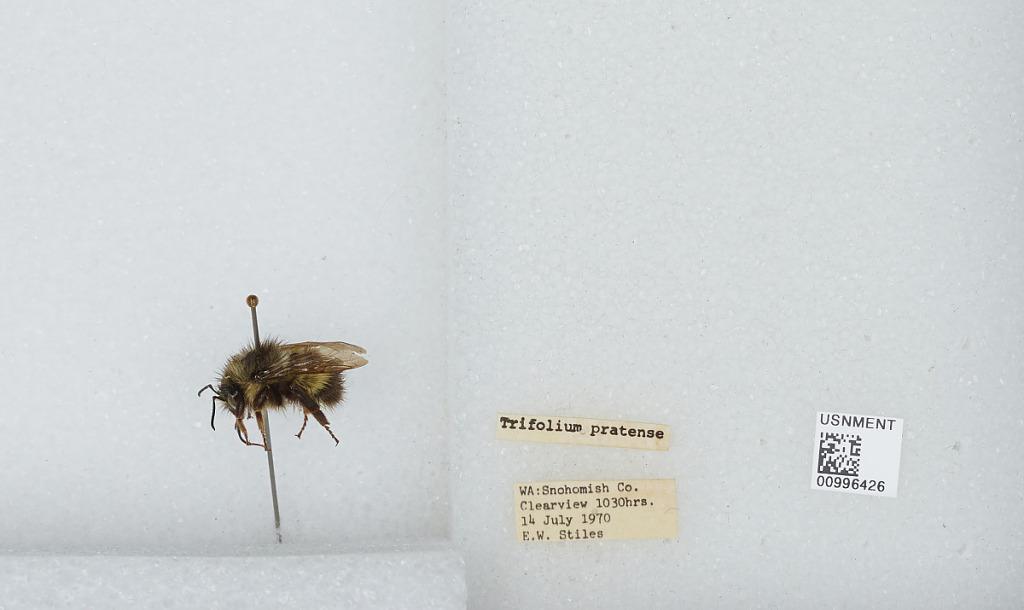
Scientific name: Bombus (Pyrobombus) flavifrons Cresson
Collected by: E. Stiles
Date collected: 1970-7-14
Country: United States
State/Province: Washington
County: Snohomish
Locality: Clearview
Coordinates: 47.8292, -122.145